Umaga (wrestler)

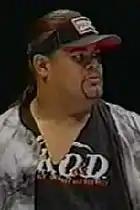
Jamal at an AJPW live event in November 2003

Fatu debuted in All Japan Pro Wrestling (AJPW) in November 2003 under his former ring name Jamal, immediately aligning himself with Taka Michinoku's Roughly Obsess and Destroy (R.O.D.) stable. He most often teamed with fellow members Taiyō Kea and Buchanan, though he began to receive a push as a singles wrestler in early 2004. Entering that year's Champion Carnival, he failed to advance past the group stages, though earned a major upset win over Keiji Mutō. In May, he began a feud with Toshiaki Kawada, setting his sights on Kawada's Triple Crown Heavyweight Championship. The two fought for the belt on June 12 in Nagoya, Aichi, where Kawada was victorious. After this loss, Jamal spent the rest of 2004 primarily focused on the tag division, and on December 1, 2004, he and frequent partner Taiyō Kea won the World's Strongest Tag Determination League tournament, beating Kaz Hayashi and Satoshi Kojima in the final.